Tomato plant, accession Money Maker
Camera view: vertical (180 deg); turntable rotation: 270 degrees
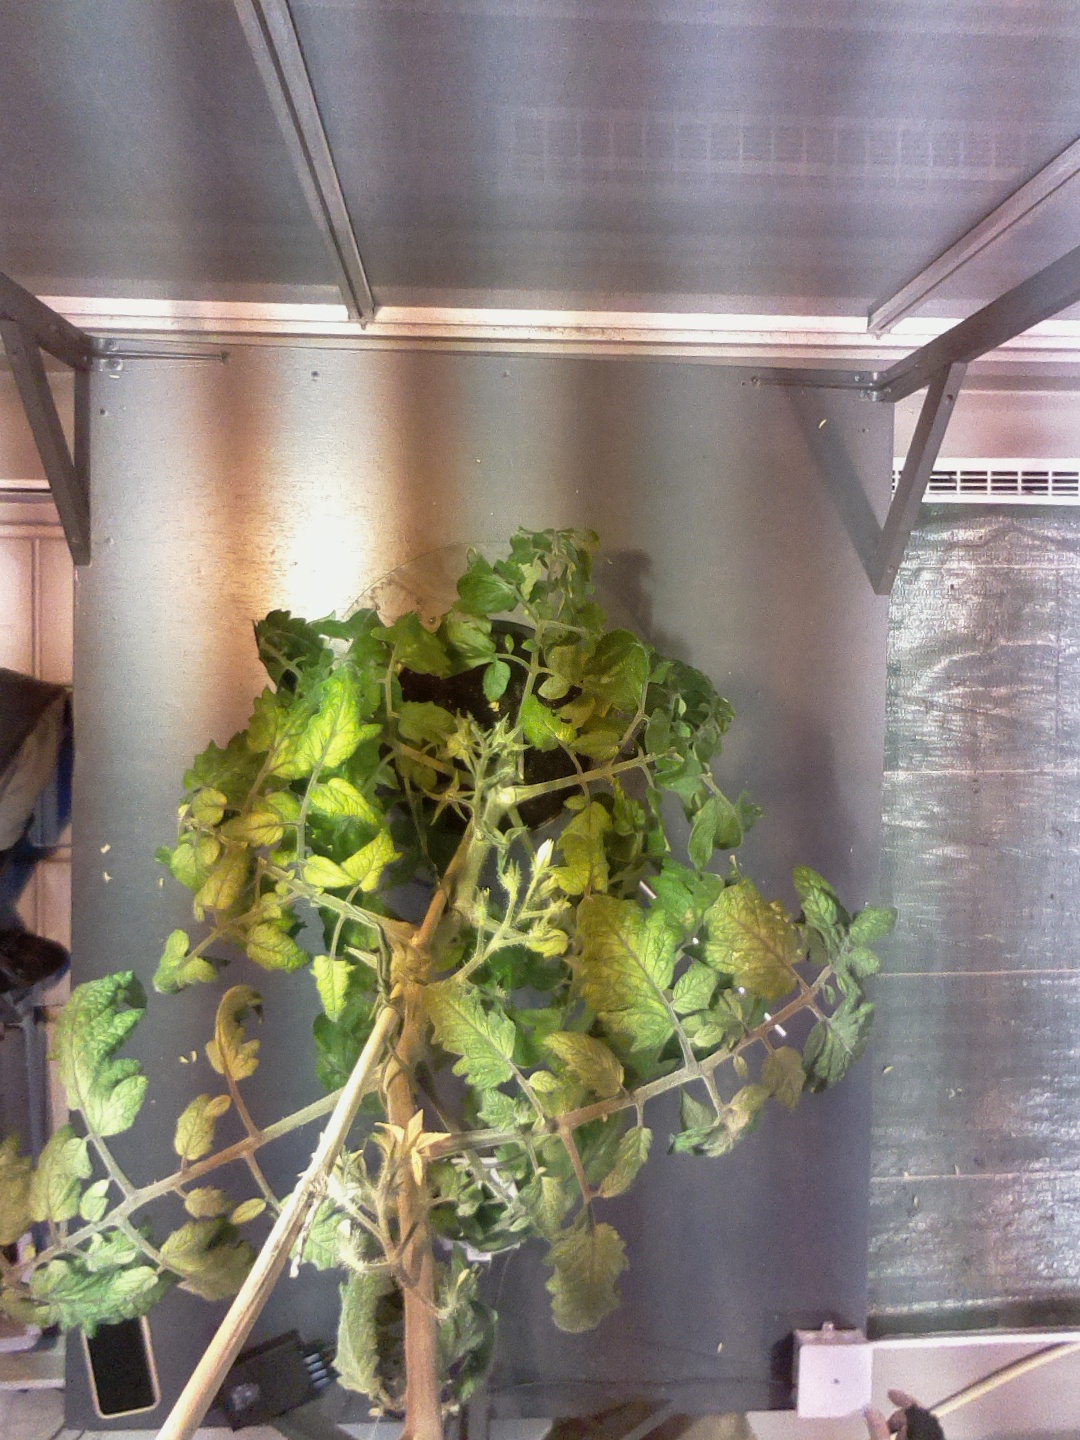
BBCH growth stage 71: 10%-20% of final fruit size